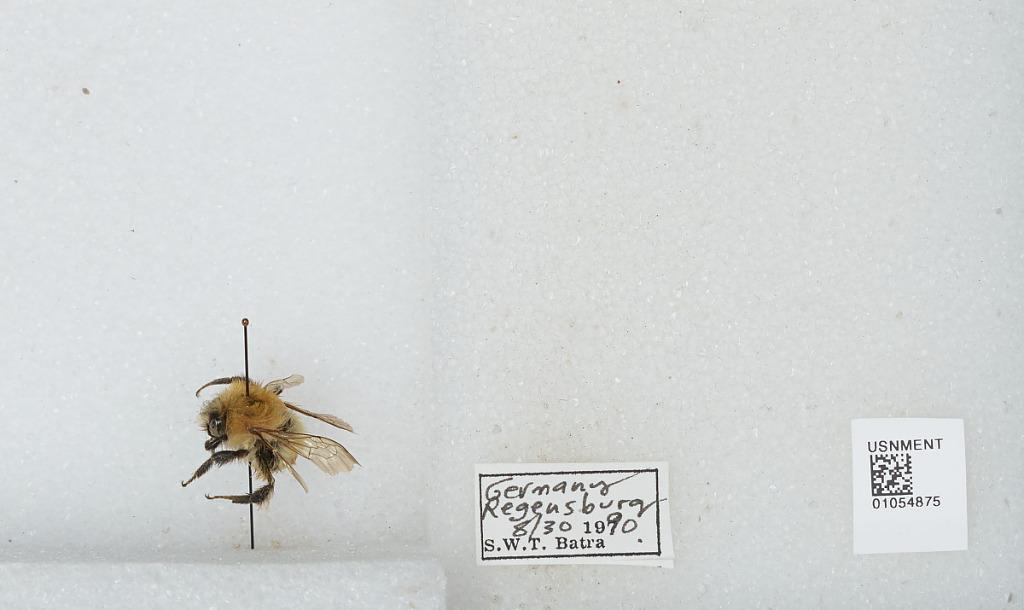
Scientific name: Bombus sp.
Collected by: S. Batra
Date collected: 1990-8-30
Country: Germany
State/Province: Bavaria
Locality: Regensburg
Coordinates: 49.0131, 12.1008